Scotland's Rural College

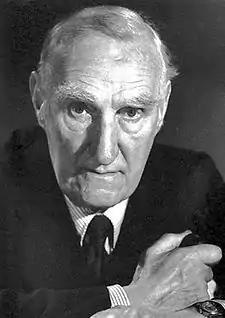
John Boyd Orr, who ran the Aberdeen joint committee for research into animal nutrition

The Aberdeen and North of Scotland College of Agriculture began in 1904 through grants from benefactors including the University of Aberdeen. Initially classes were delivered at Marischal College and these were then delivered at 581 King Street after 1969. Classes were then moved to a new teaching campus at the Craibstone Estate established in 1999, a site which the college had purchased in 1914 for research and fieldwork. Nutritional physiologist John Boyd Orr, later a president of the National Peace Council and winner of the 1949 Nobel Peace Prize, ran the institution's joint committee for research into animal nutrition with the University of Aberdeen.